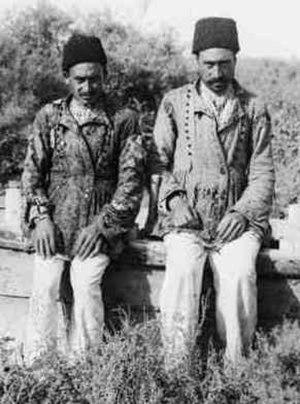
Les Azéris, aussi appelés Āzarīs, Azerbaïdjanis, Turcs azéris, ou Turcs, forment un groupe ethnique d'origine turcique qui vit principalement dans le nord-ouest de l'Iran et dans la République d'Azerbaïdjan. On les trouve aussi dans une large zone du Caucase au plateau iranien. Les Azéris sont en majorité musulmans chiite et ont un patrimoine culturel composé d'éléments iraniens, caucasiens et turcs.